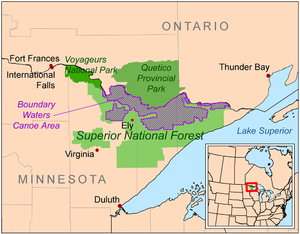
La route frontalière des Voyageurs désigne, depuis 1996, une région historique, à la nature encore sauvage et naturelle, située le long de la rivière Pigeon et de part et d'autre de la frontière entre le Canada et les États-Unis. On la surnomme également la région Quetico-Superior en raison des deux parcs qui se jouxtent de chaque côté de la frontière.